Amaroo Park

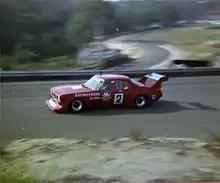
Phil Ward in his Holden Monaro Sports Sedan at the top of Bitupave Hill in 1980. The road in the background is the run from Honda to the Stop Corner clearly showing the elevation changes on the tight 1.94 km circuit

Amaroo Park started on the short pit straight, and from there the track had a kink to the right up towards Bitupave Hill. The track then turned left and dropped down into the right hand Dunlop Loop and onto the back straight which again kinked to the right and led into the tight left hander at Honda Corner. Prior to 1983, Honda Corner had no runoff on the inside of the track and was earth banking surrounded by a concrete wall. After the turn at Honda, there was another short right hand kink leading up to the tight right hand Stop Corner (sometimes called the Lake Corner). From there it was a short straight up to Wunderlich Corner, with the pit entry on the outside of the turn. Known as Wunderlich for sponsorship reasons, the turn was known during the 1970s as Ron Hodgson Corner due to sponsorship from Sydney's then largest Holden dealer, was the final turn on the circuit and led back onto the pit straight.